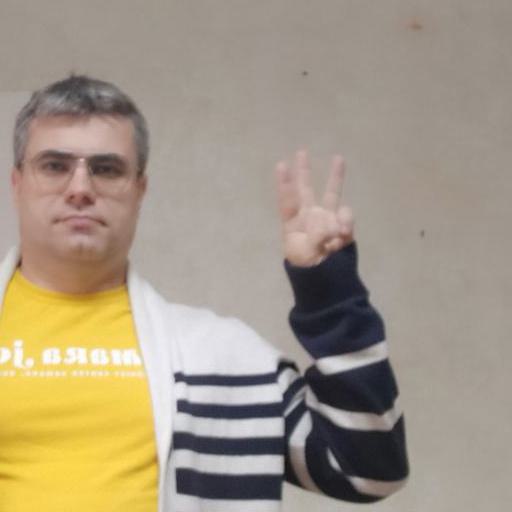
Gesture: three